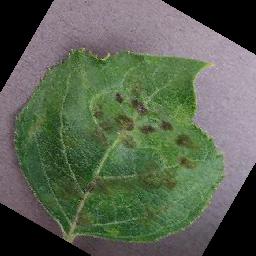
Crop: apple
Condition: scab